Shriya Saran

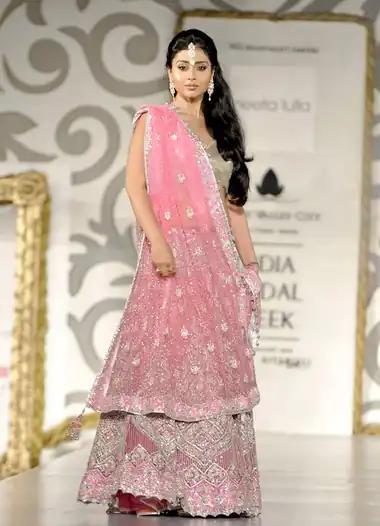
Shriya Saran walks the ramp at the Bridal Fashion Week 2010.

In 2008, Saran made her American cinema debut in Ashok Amritraj's "The Other End of the Line". She played the role of Priya Sethi, who works as a telephone operator in an Indian call centre, while acting alongside Jesse Metcalfe, Anupam Kher and Tara Sharma. Shriya's performance was praised by critics, particularly her on-screen chemistry with Jesse Metcalfe. John Anderson, writing for "Variety" magazine, said it was "a winning Stateside debut for beautiful Indian actress Shriya Saran."